Lucas Búa

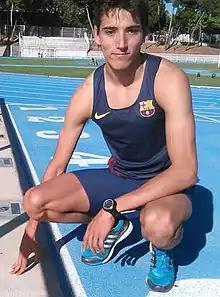
Lucas Búa in 2015

Lucas Búa de Miguel (born 12 January 1994) is a Spanish sprinter specialising in the 400 metres. He competed at the 2016 IAAF World Indoor Championships narrowly missing the semifinals. His personal bests in the event are 45.98 seconds outdoors (Castellón 2015) and 46.65 seconds indoors (Madrid 2016).